Belper railway station

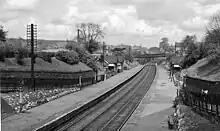
Belper railway station in 1961

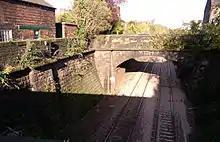
The cutting slices through a row of workers' houses

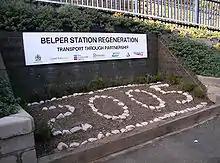
Notice commemorating the refurbishment in 2005

The line was surveyed by George Stephenson for the North Midland Railway Company, and opened in 1840. The Strutt family who had built cotton mills and had become the primary landowner, were great supporters of the line and had invested in it. They feared, however, that it would interfere with the water supply to the mill and affect both theirs and their employees' livelihood, so initially suggested in 1835 that the line should proceed by Holbrook.